List of lichens of Sri Lanka

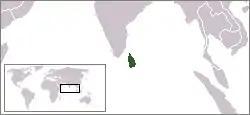
Location of Sri Lanka

Sri Lanka is a tropical island situated close to the southern tip of India. It is situated in the middle of Indian Ocean.